Whitchurch, Shropshire

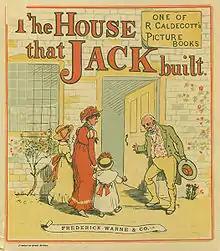
"This Is the House That Jack Built", a book illustrated by Randolph Caldecott.

Historically the town has been the centre of cheese-making. Today Belton Cheese continues to be a major employer. It has been in existence since 1922.